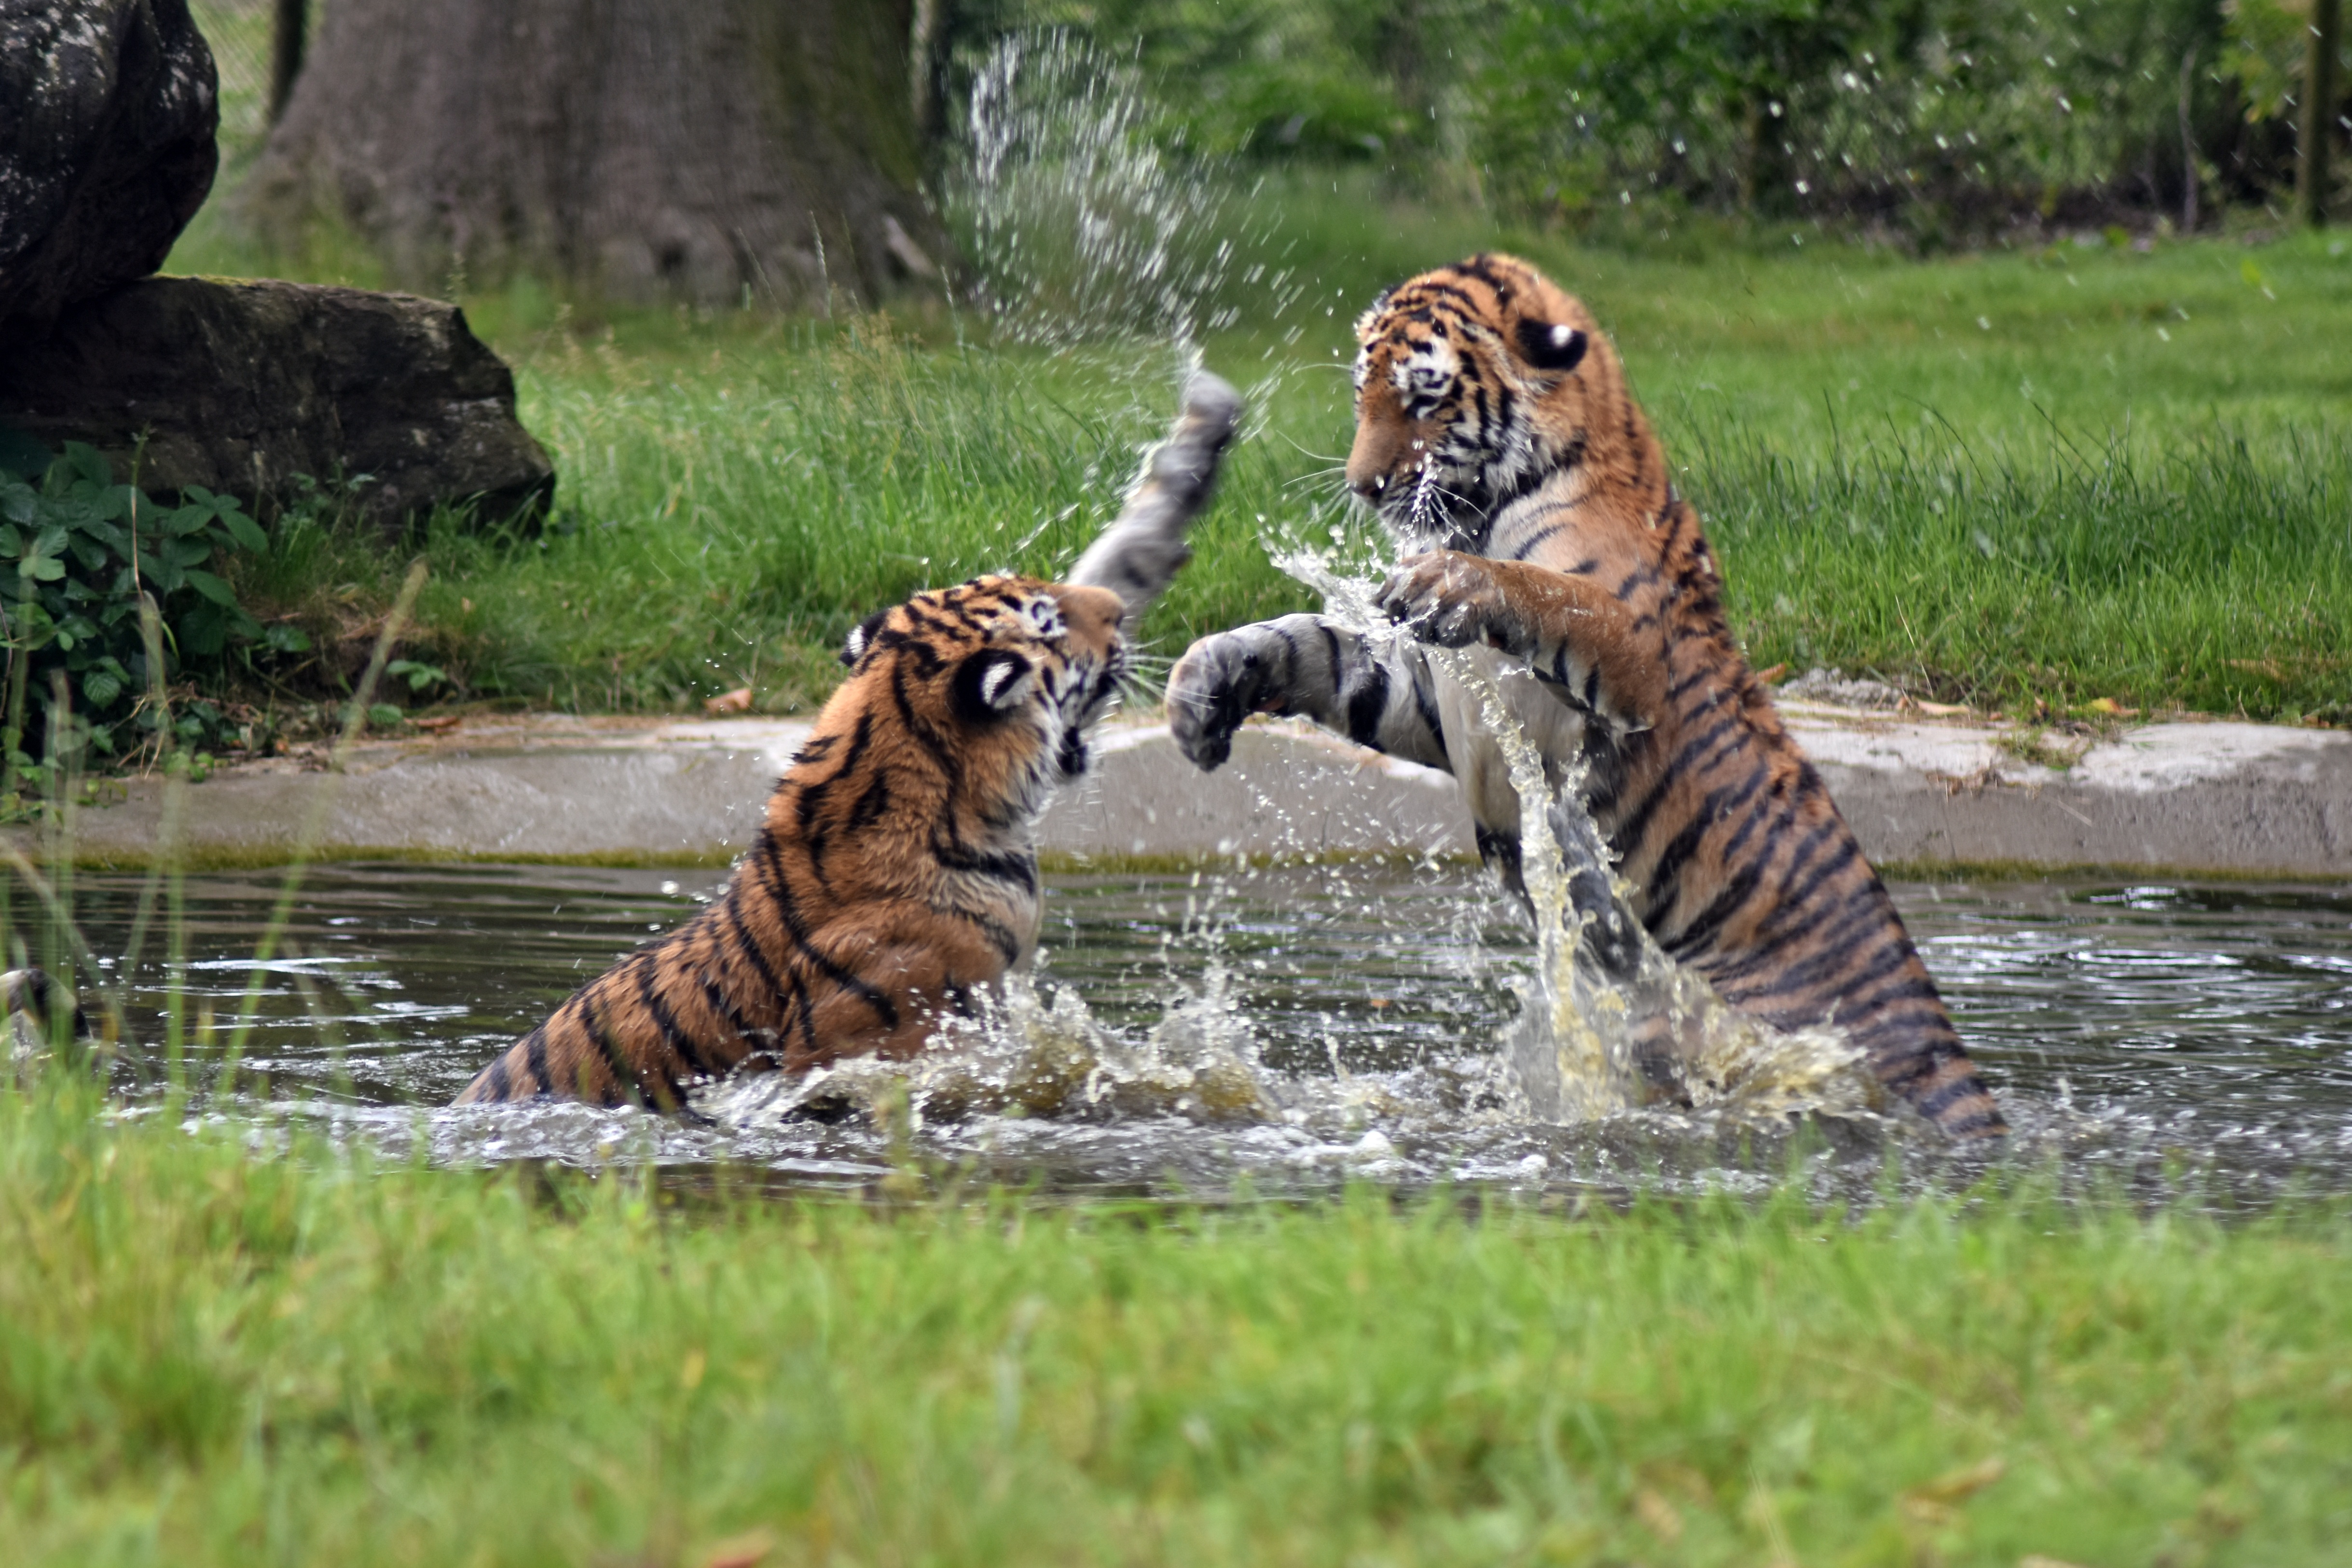
animal, wildlife, wild, zoo, jungle, cat, feline, mammal, predator, playing, fauna, savanna, tiger, stripes, fighting, jaguar, siberian, carnivore, cubs, wildcat, safari, bengal, big cats, cat like mammal